2010 Tampa Bay Storm season

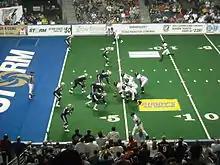
The Week 18 War on I-4 matchup against the Orlando Predators at the St. Pete Times Forum.

The Storm opened the season on the road against the Talons on April 3. Their first home game of the season was in Week 3 against the Vigilantes. The conclusion of the regular season was at the St. Pete Times Forum in Week 18 against the Predators in another edition of The War on I-4, on July 31.